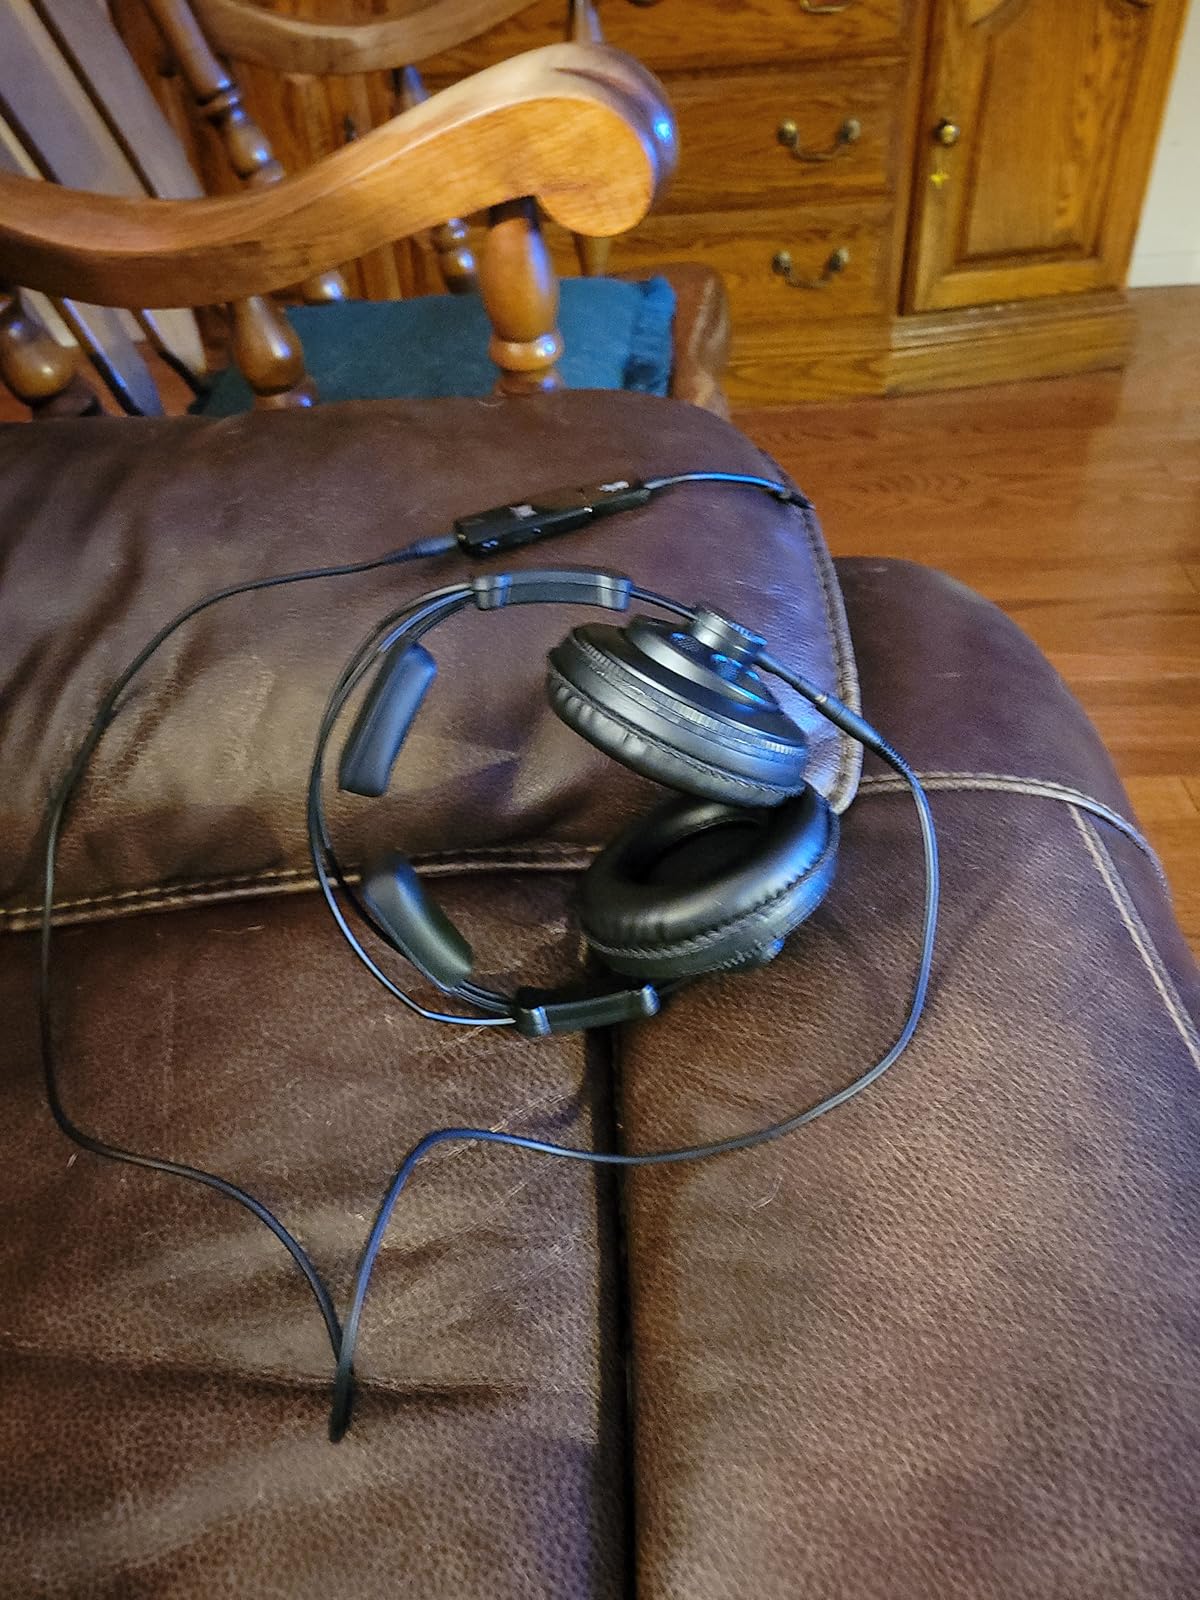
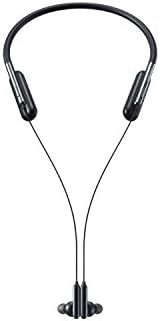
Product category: headphones
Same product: no